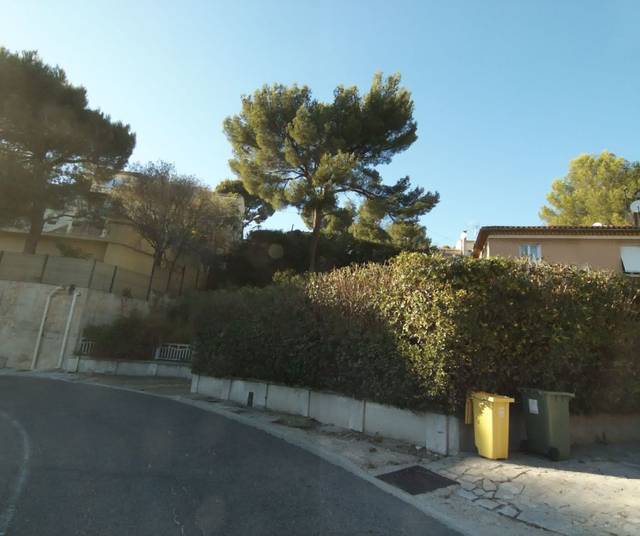
Region: France
Coordinates: 43.221, 5.541